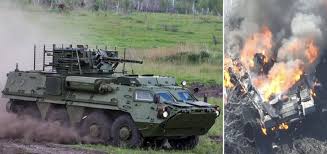
Label: Tank